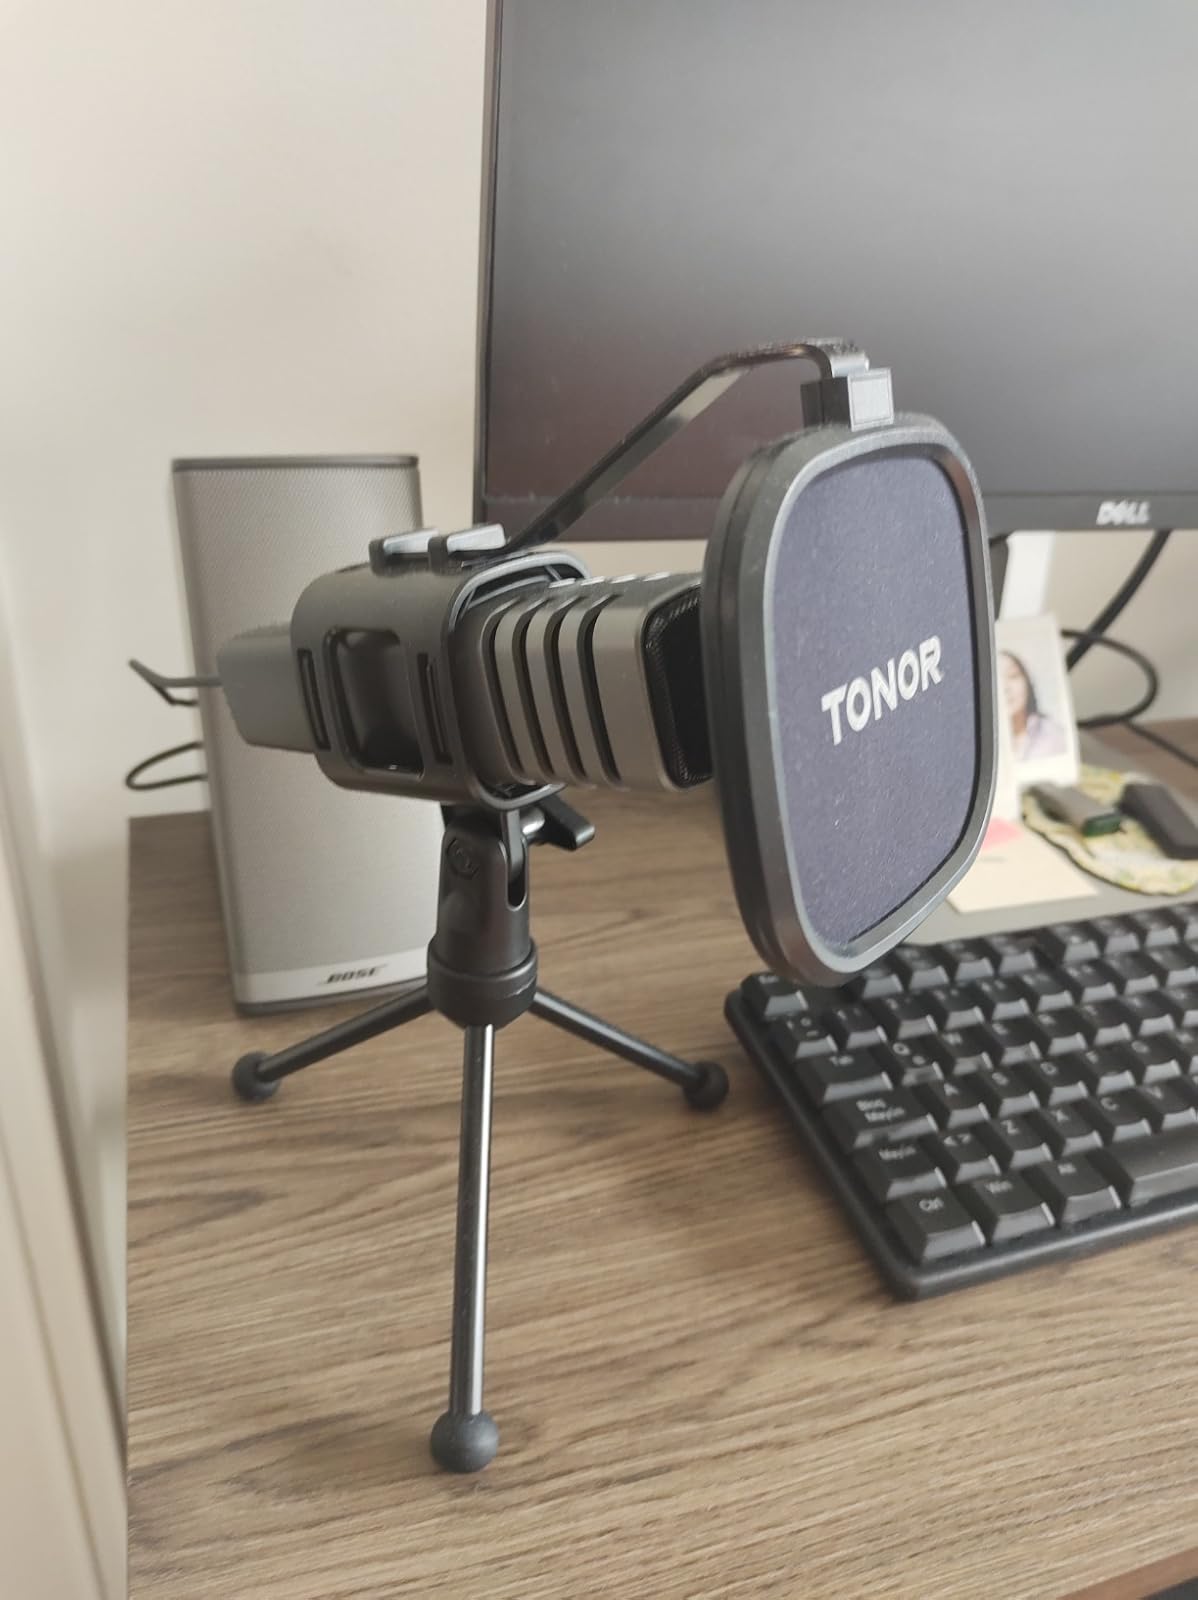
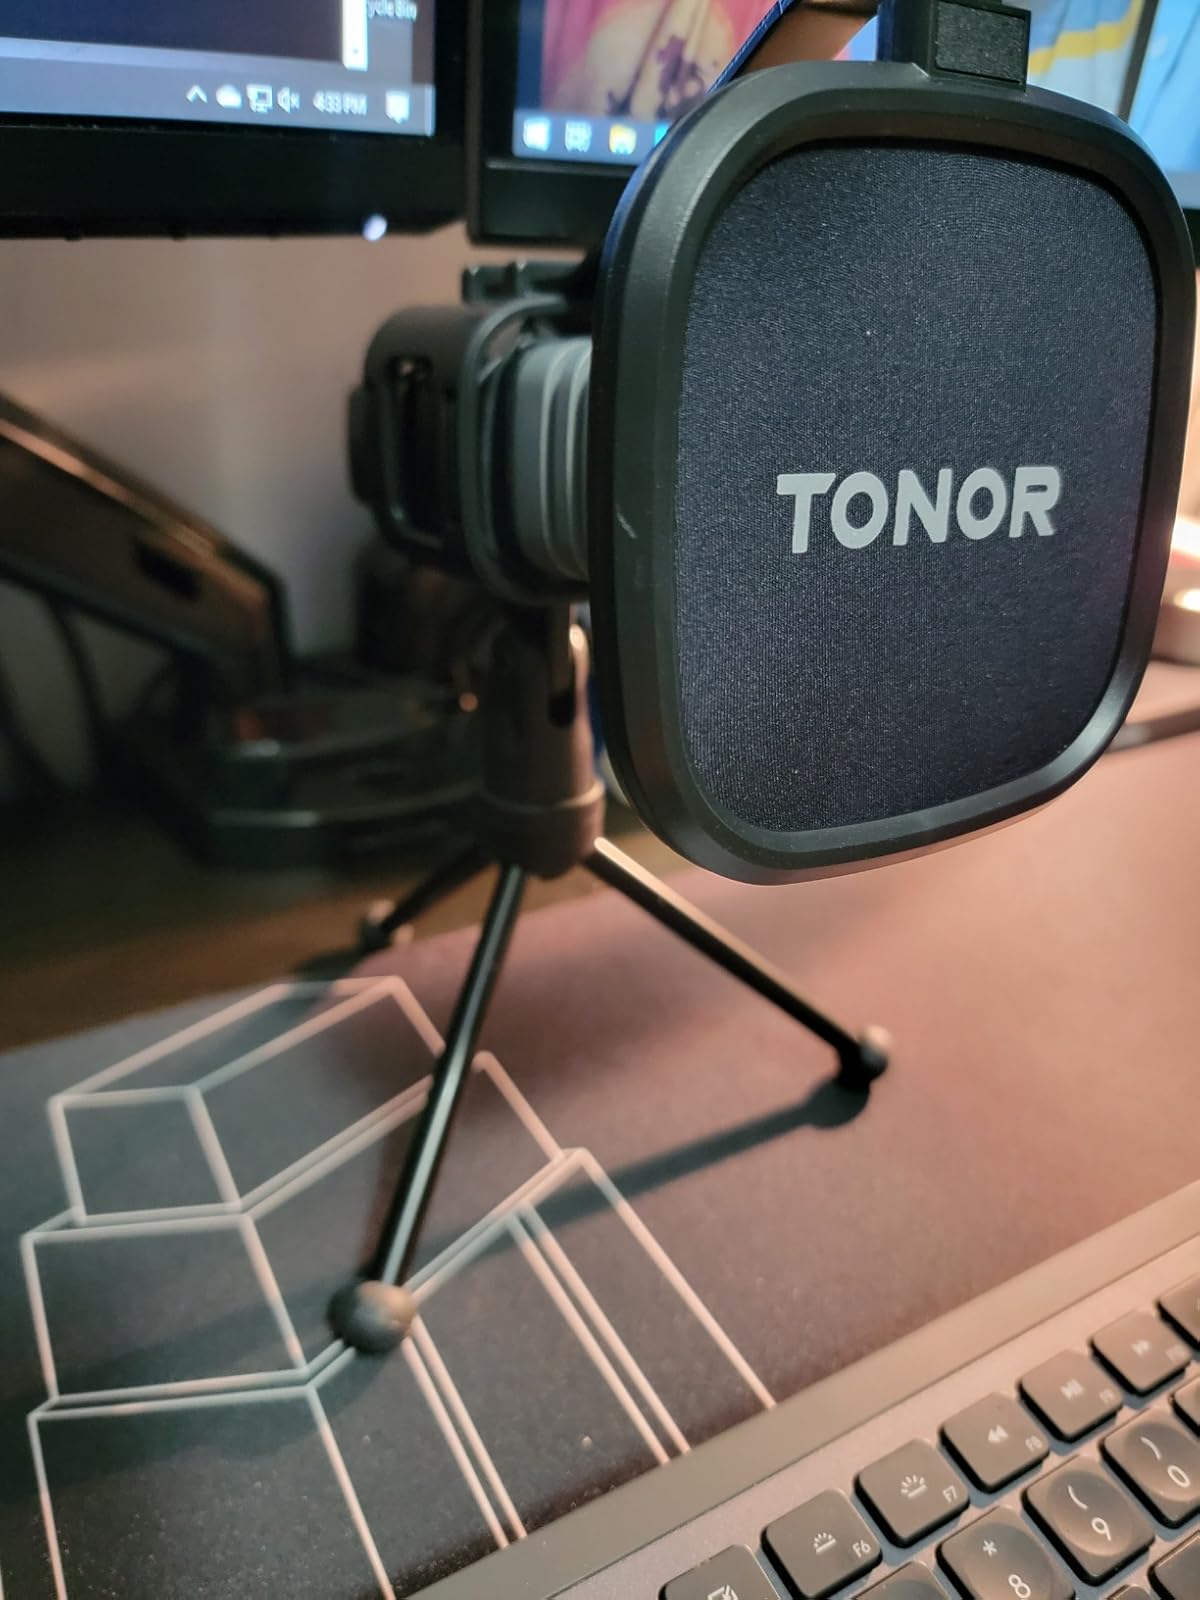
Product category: microphone
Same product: yes